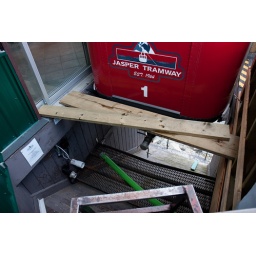
The tramway cars have water tanks under the floor. All the water for the upper station (including the restaurant) arrives on the tram.